Punugulu

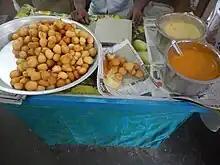
Punugulu served with coconut chutney and tomato chutney

Punugulu is prepared with the rice batter which is used to make idly and dosa. The batter may be fresh or fermented. Accordingly, the taste differs. First, oil is heated in a vessel for frying. Then, a small amount of batter is added to the oil and deep-fried. Punugulu is generally crispy outside and soft inside.